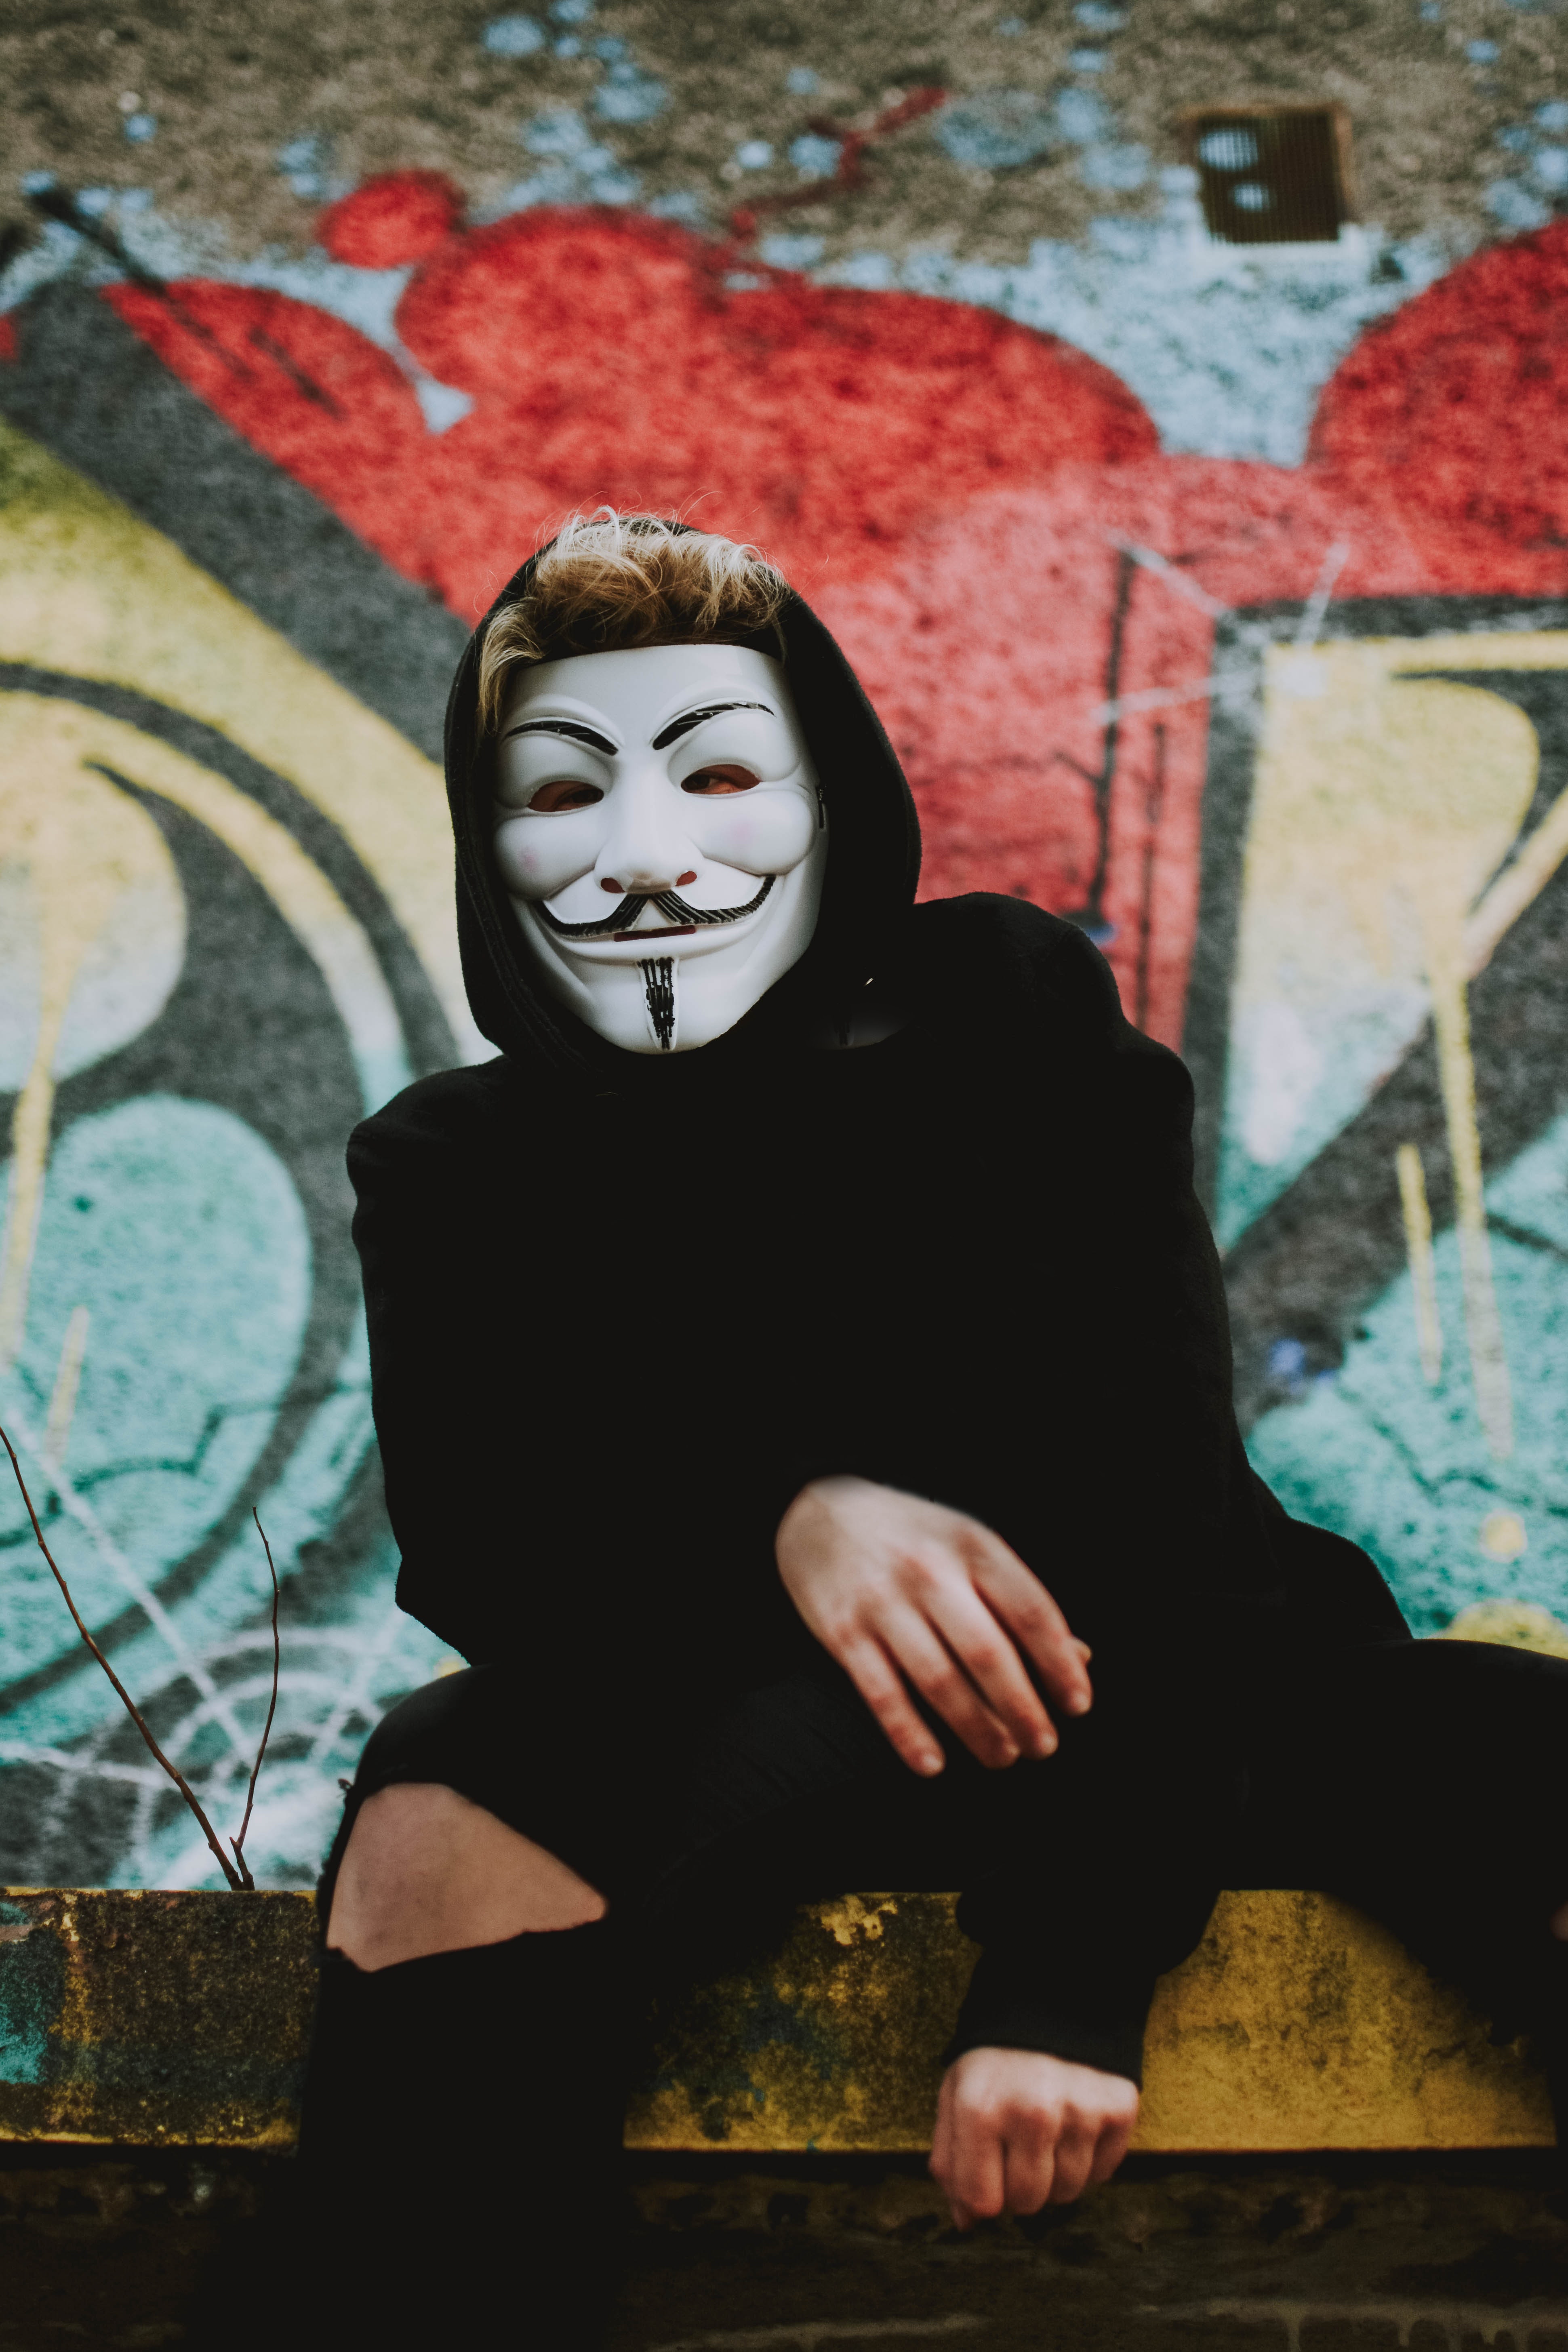
head, girl, art, human, organ, fun, smile, mime artist, portrait